Fruits Basket

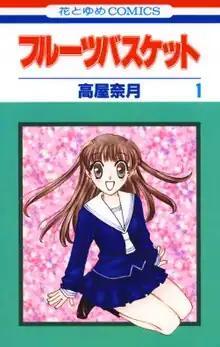
First volume cover, featuring Tohru Honda

, sometimes abbreviated , is a Japanese manga series written and illustrated by Natsuki Takaya. It was serialized in the semi-monthly Japanese manga magazine , published by Hakusensha, from 1998 to 2006. The series' title comes from the name of a popular game played in Japanese elementary schools, which is alluded to in the series.